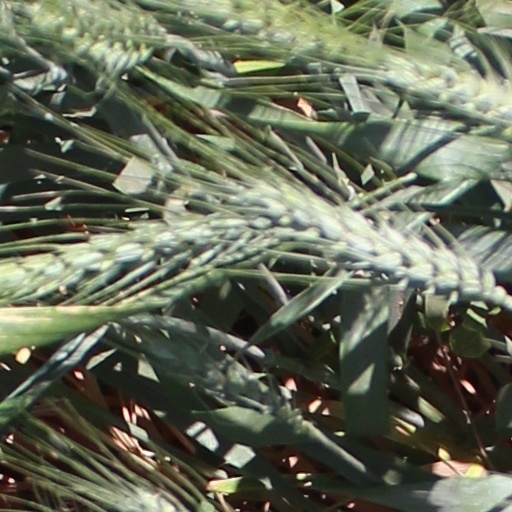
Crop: wheat